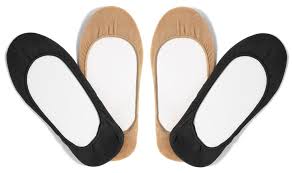
Label: Ballet Flat